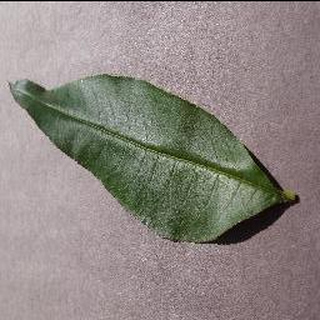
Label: healthy_peach